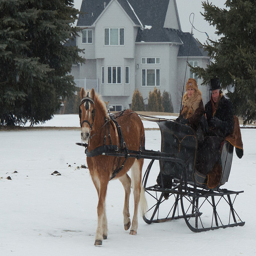
Two people are riding in a horse driven carriage.
a horse is pulling a sleigh with people in it
Picturesque winter scene of a man in woman in horse drawn carriage and snow.
A man and a woman riding in a sleigh pulled by a horse.
a horse pulling a carriage with people in the snow